2020 Mexico City ePrix

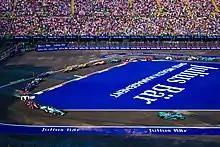
The opening lap saw Evans getting into the lead and creating a gap that would last for the entire race.

Lotterer started the race from pole alongside Evans, who locked up into the first corner. This pushed Lotterer wide as Evans was on the inside. Lotterer fell back into fourth place, but would quickly grab a place to move up to third. On lap 3, Nico Müller brought out the safety car after he hit the outside wall surrounding the first corner. This allowed both Mahindra drivers to get back in contention after they were given additional penalties (stop-and-go for D'Ambrosio and a drive-through for Wehrlein). The safety car phase ended at the end of lap 5. Evans, Buemi, Lotterer, Bird and Frijns made up the top 5 at the restart, though Lotterer would soon lose three places to Bird, Frijns and de Vries.